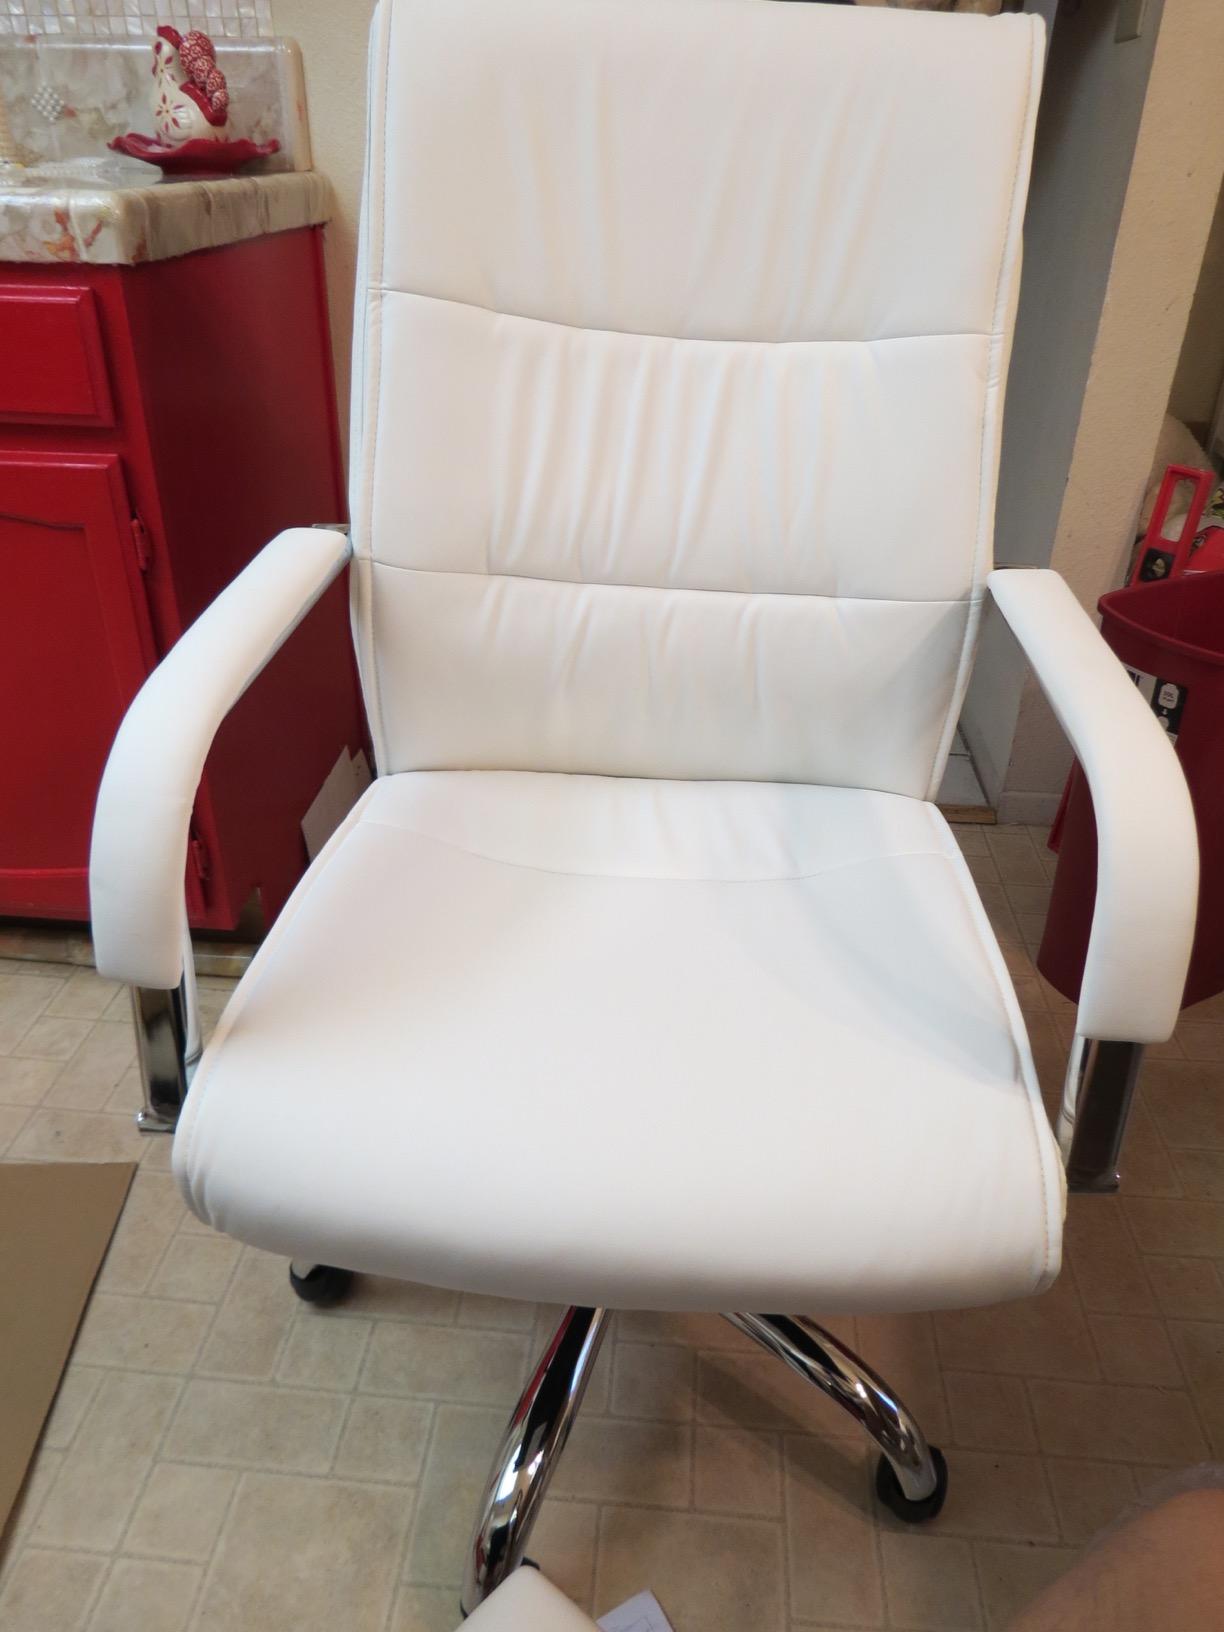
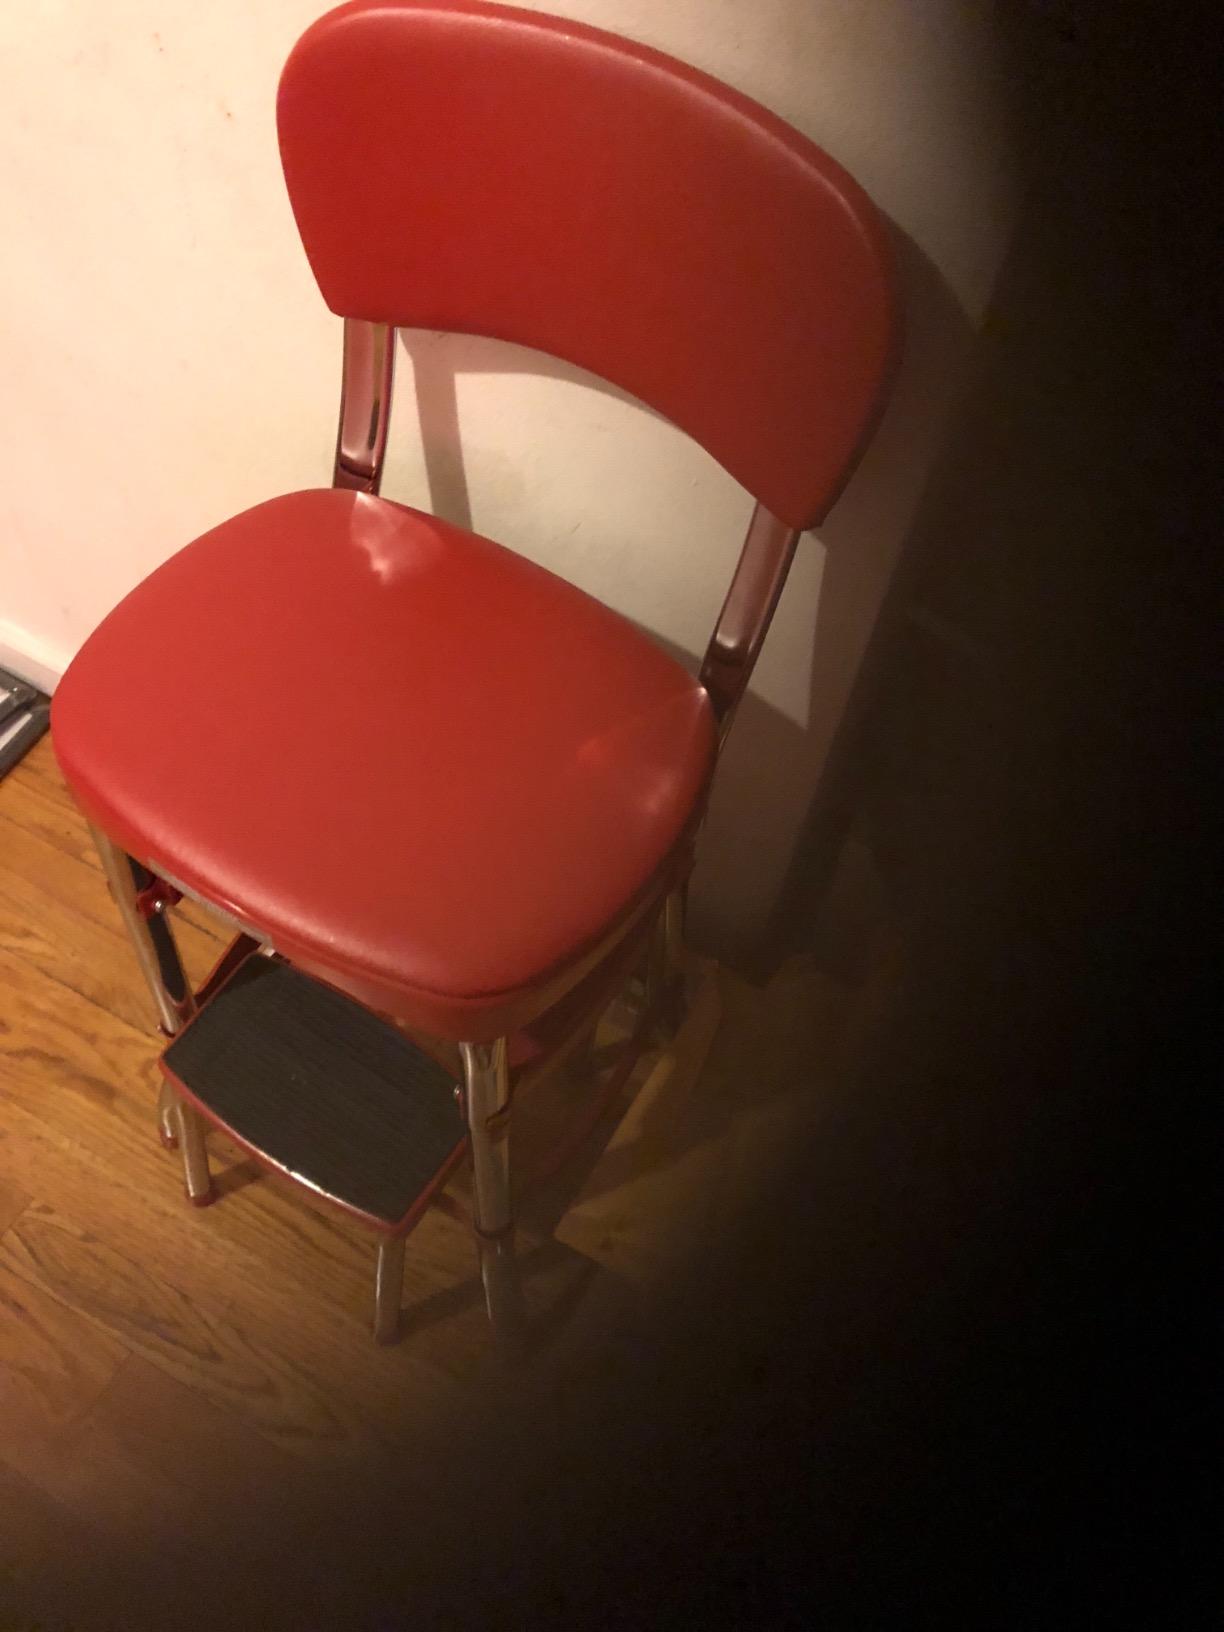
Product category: items_chair
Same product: no